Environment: lab
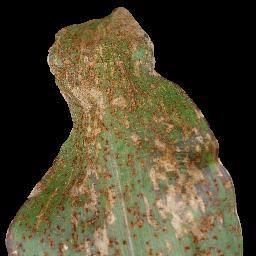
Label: common_rust